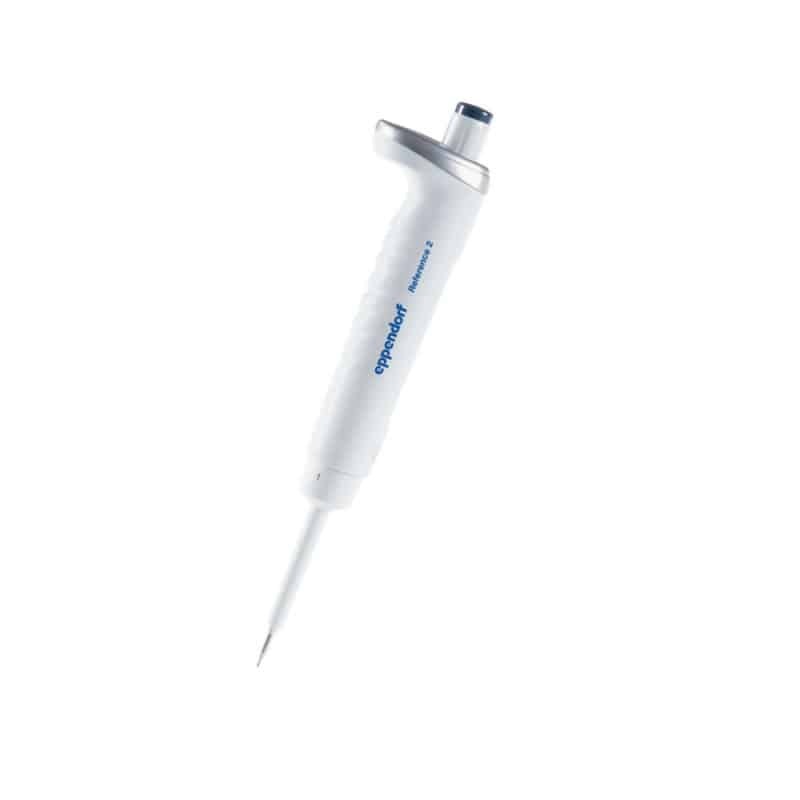
Eppendorf Reference® 2, fix 50 µl yellow
Brand: Medvana UK
Product overview Single-channel pipette with fixed volume Available in various volumes With four-digit volume display Autoclavable 1 piece Eppendorf Reference® 2, fix This Eppendorf Reference® 2 pipette is a single-channel pipette with fixed volume that can aspirate and dispense liquids. The control knob is used for dispensing and tip ejection . The ergonomic one-button operation ensures quick handling with less effort and active reduction of aerosol contamination. Haptic feedback prevents unintentional tip ejection. The Eppendorf Reference® 2 pipette can be easily disassembled and is fully autoclavable. The Eppendorf Reference® 2 pipette can be easily disassembled and is fully autoclavable. For better differentiation of the pipette sizes, the push buttons are provided with different colours. Product Details Eppendorf Reference® 2, fix Fully autoclavable Single-channel pipette with fixed volume With quick lock Four-digit volume display with magnifying window Fast and ergonomic one-button operation Spring loaded tip cone Easy to disassemble and clean Fatigue-free and ergonomic pipetting Effortless tip placement Fast tip ejection Available in various volumes 1 piece
Category: Business & Industrial > Science & Laboratory > Laboratory Supplies > Pipettes > Volumetric Pipettes